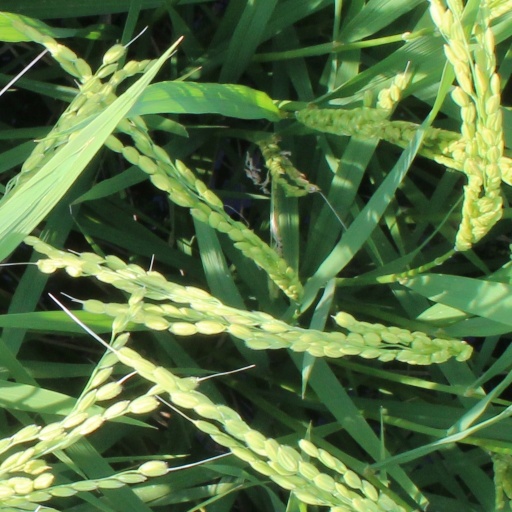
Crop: rice